Bottlenose dolphin

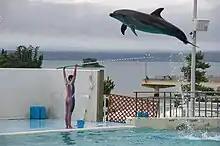
Profile photo of dolphin soaring over the outstretched arms of an aquarium entertainer

Dolphins can exhibit altruistic behaviour toward other sea creatures. On Mahia Beach, New Zealand, on March 10, 2008, two pygmy sperm whales, a female and calf, stranded on the beach. Rescuers attempted to refloat them four times. Shortly, a playful bottlenose dolphin known to local residents as Moko arrived and, after apparently vocalizing at the whales, led them along a sandbar to the open sea, saving them from imminent euthanasia. In 2019 a female was observed caring for a juvenile melon-headed whale, the first reported instance of a bottlenose dolphin adopting a non-conspecific infant.